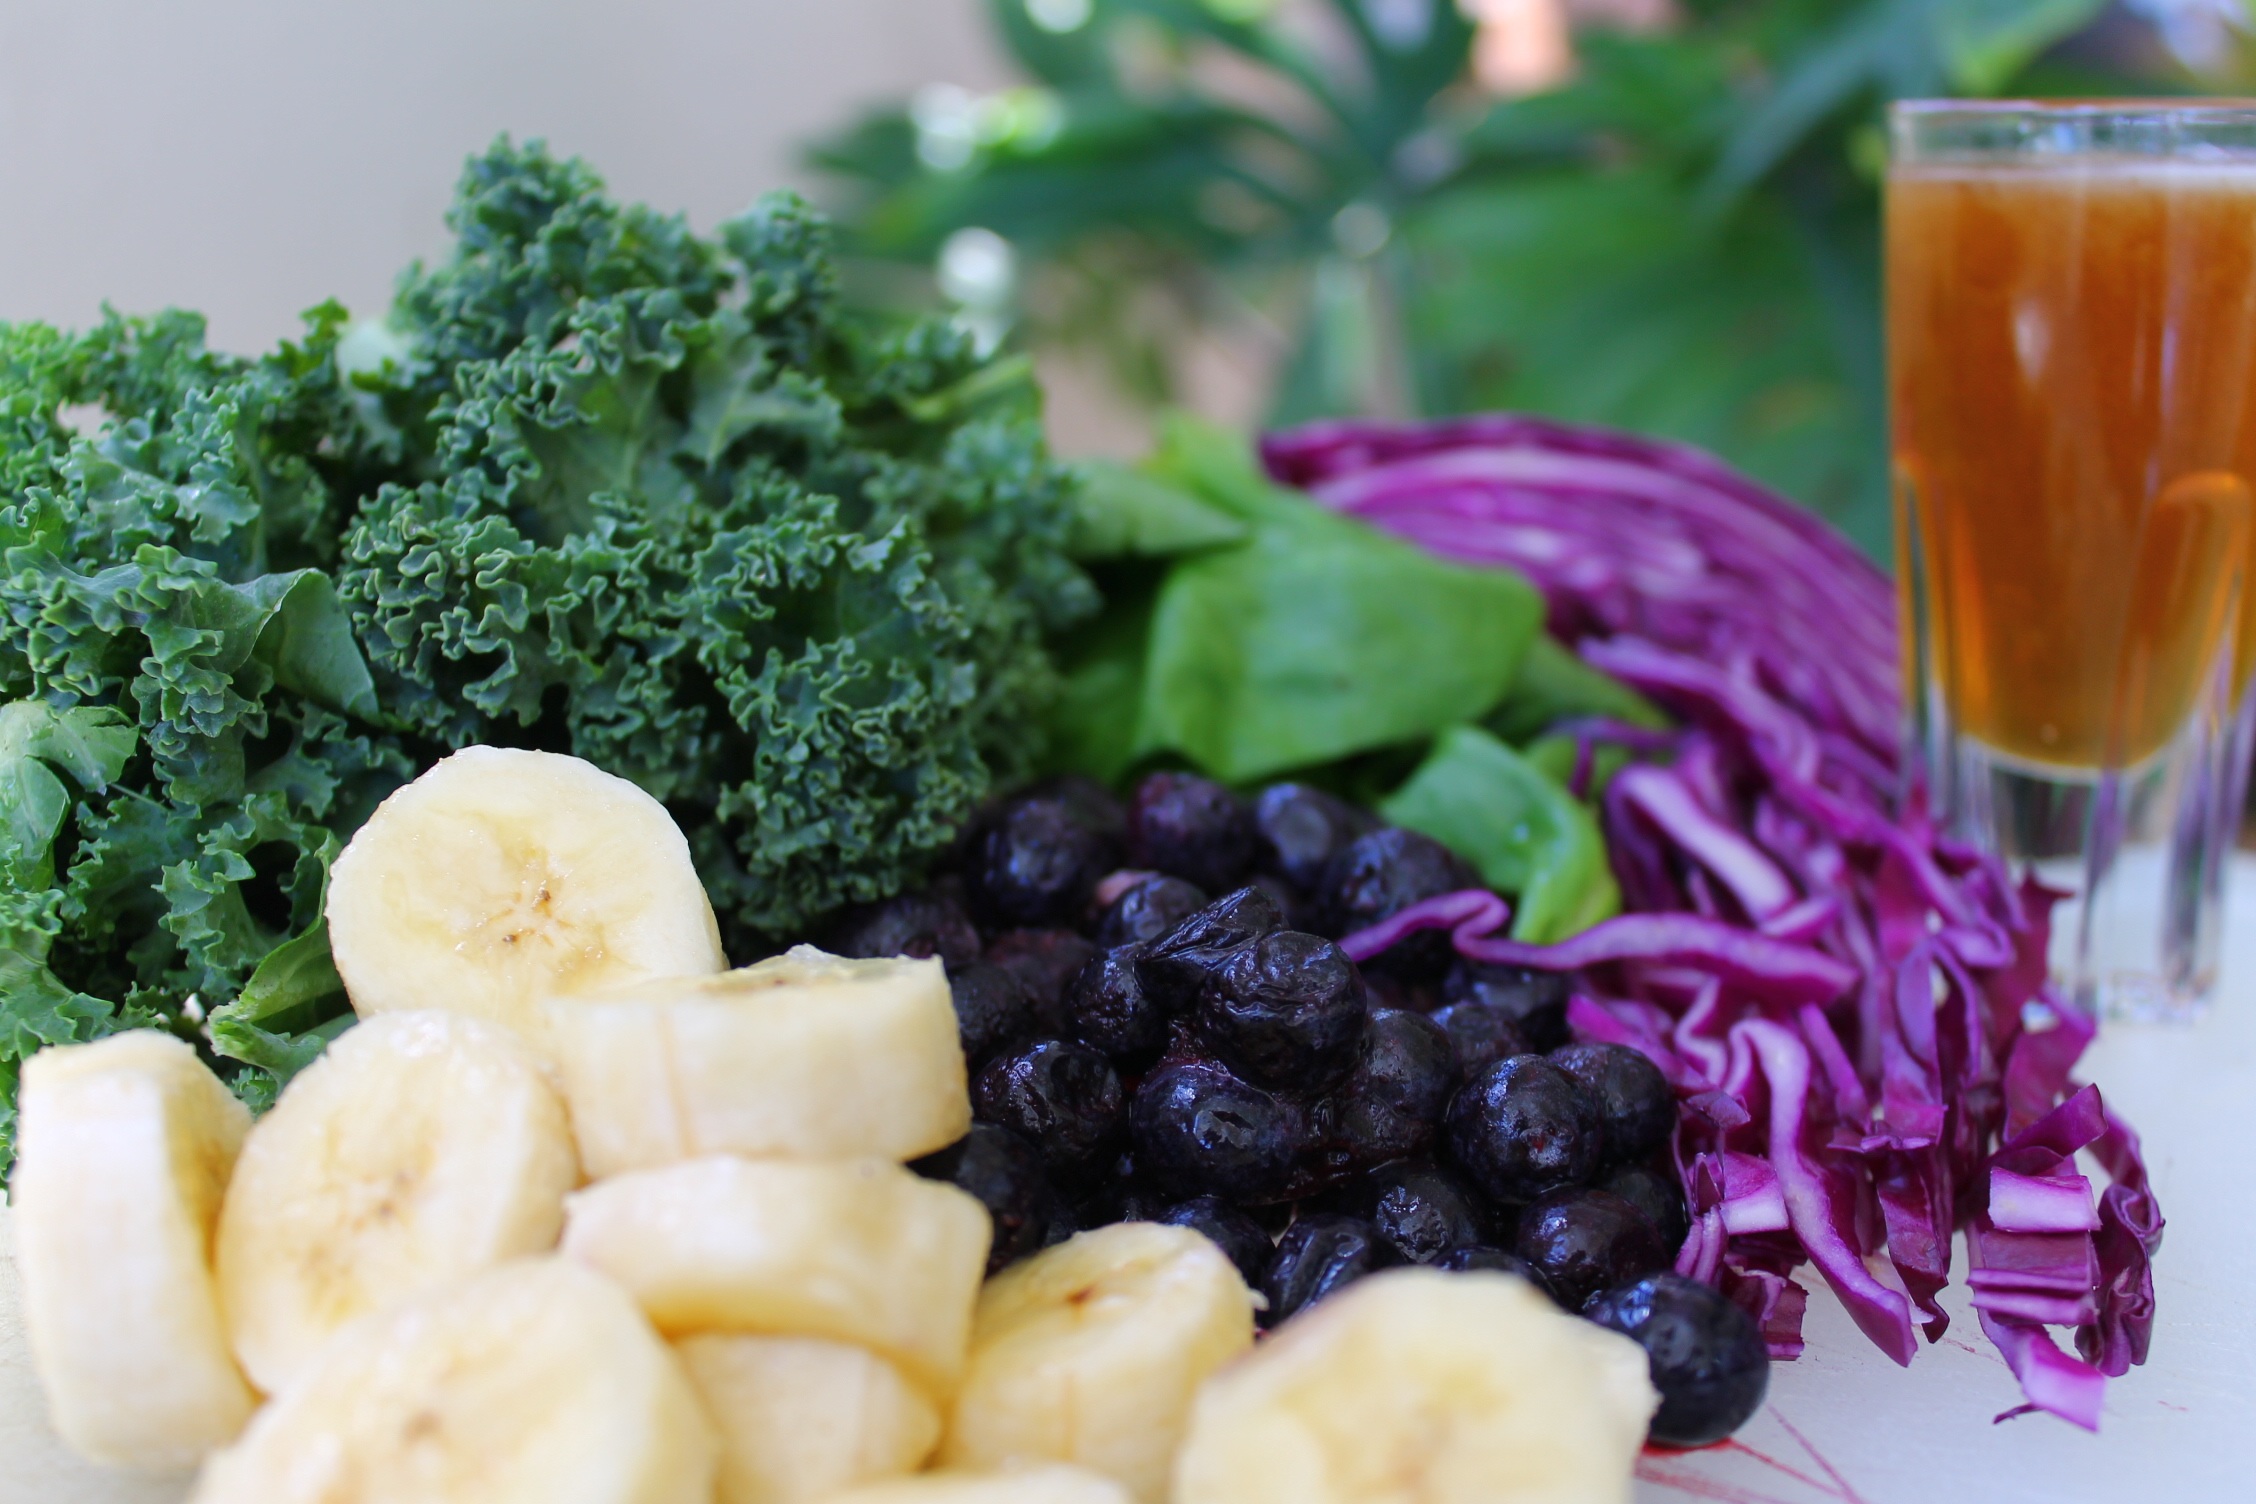
fruit, honey, dish, meal, food, green, produce, vegetable, natural, fresh, drink, lifestyle, healthy, cuisine, smoothie, kale, nutrition, vegetarian food, diet, detox, cabbage, organic, blend, weight loss, juicing, leaf vegetable